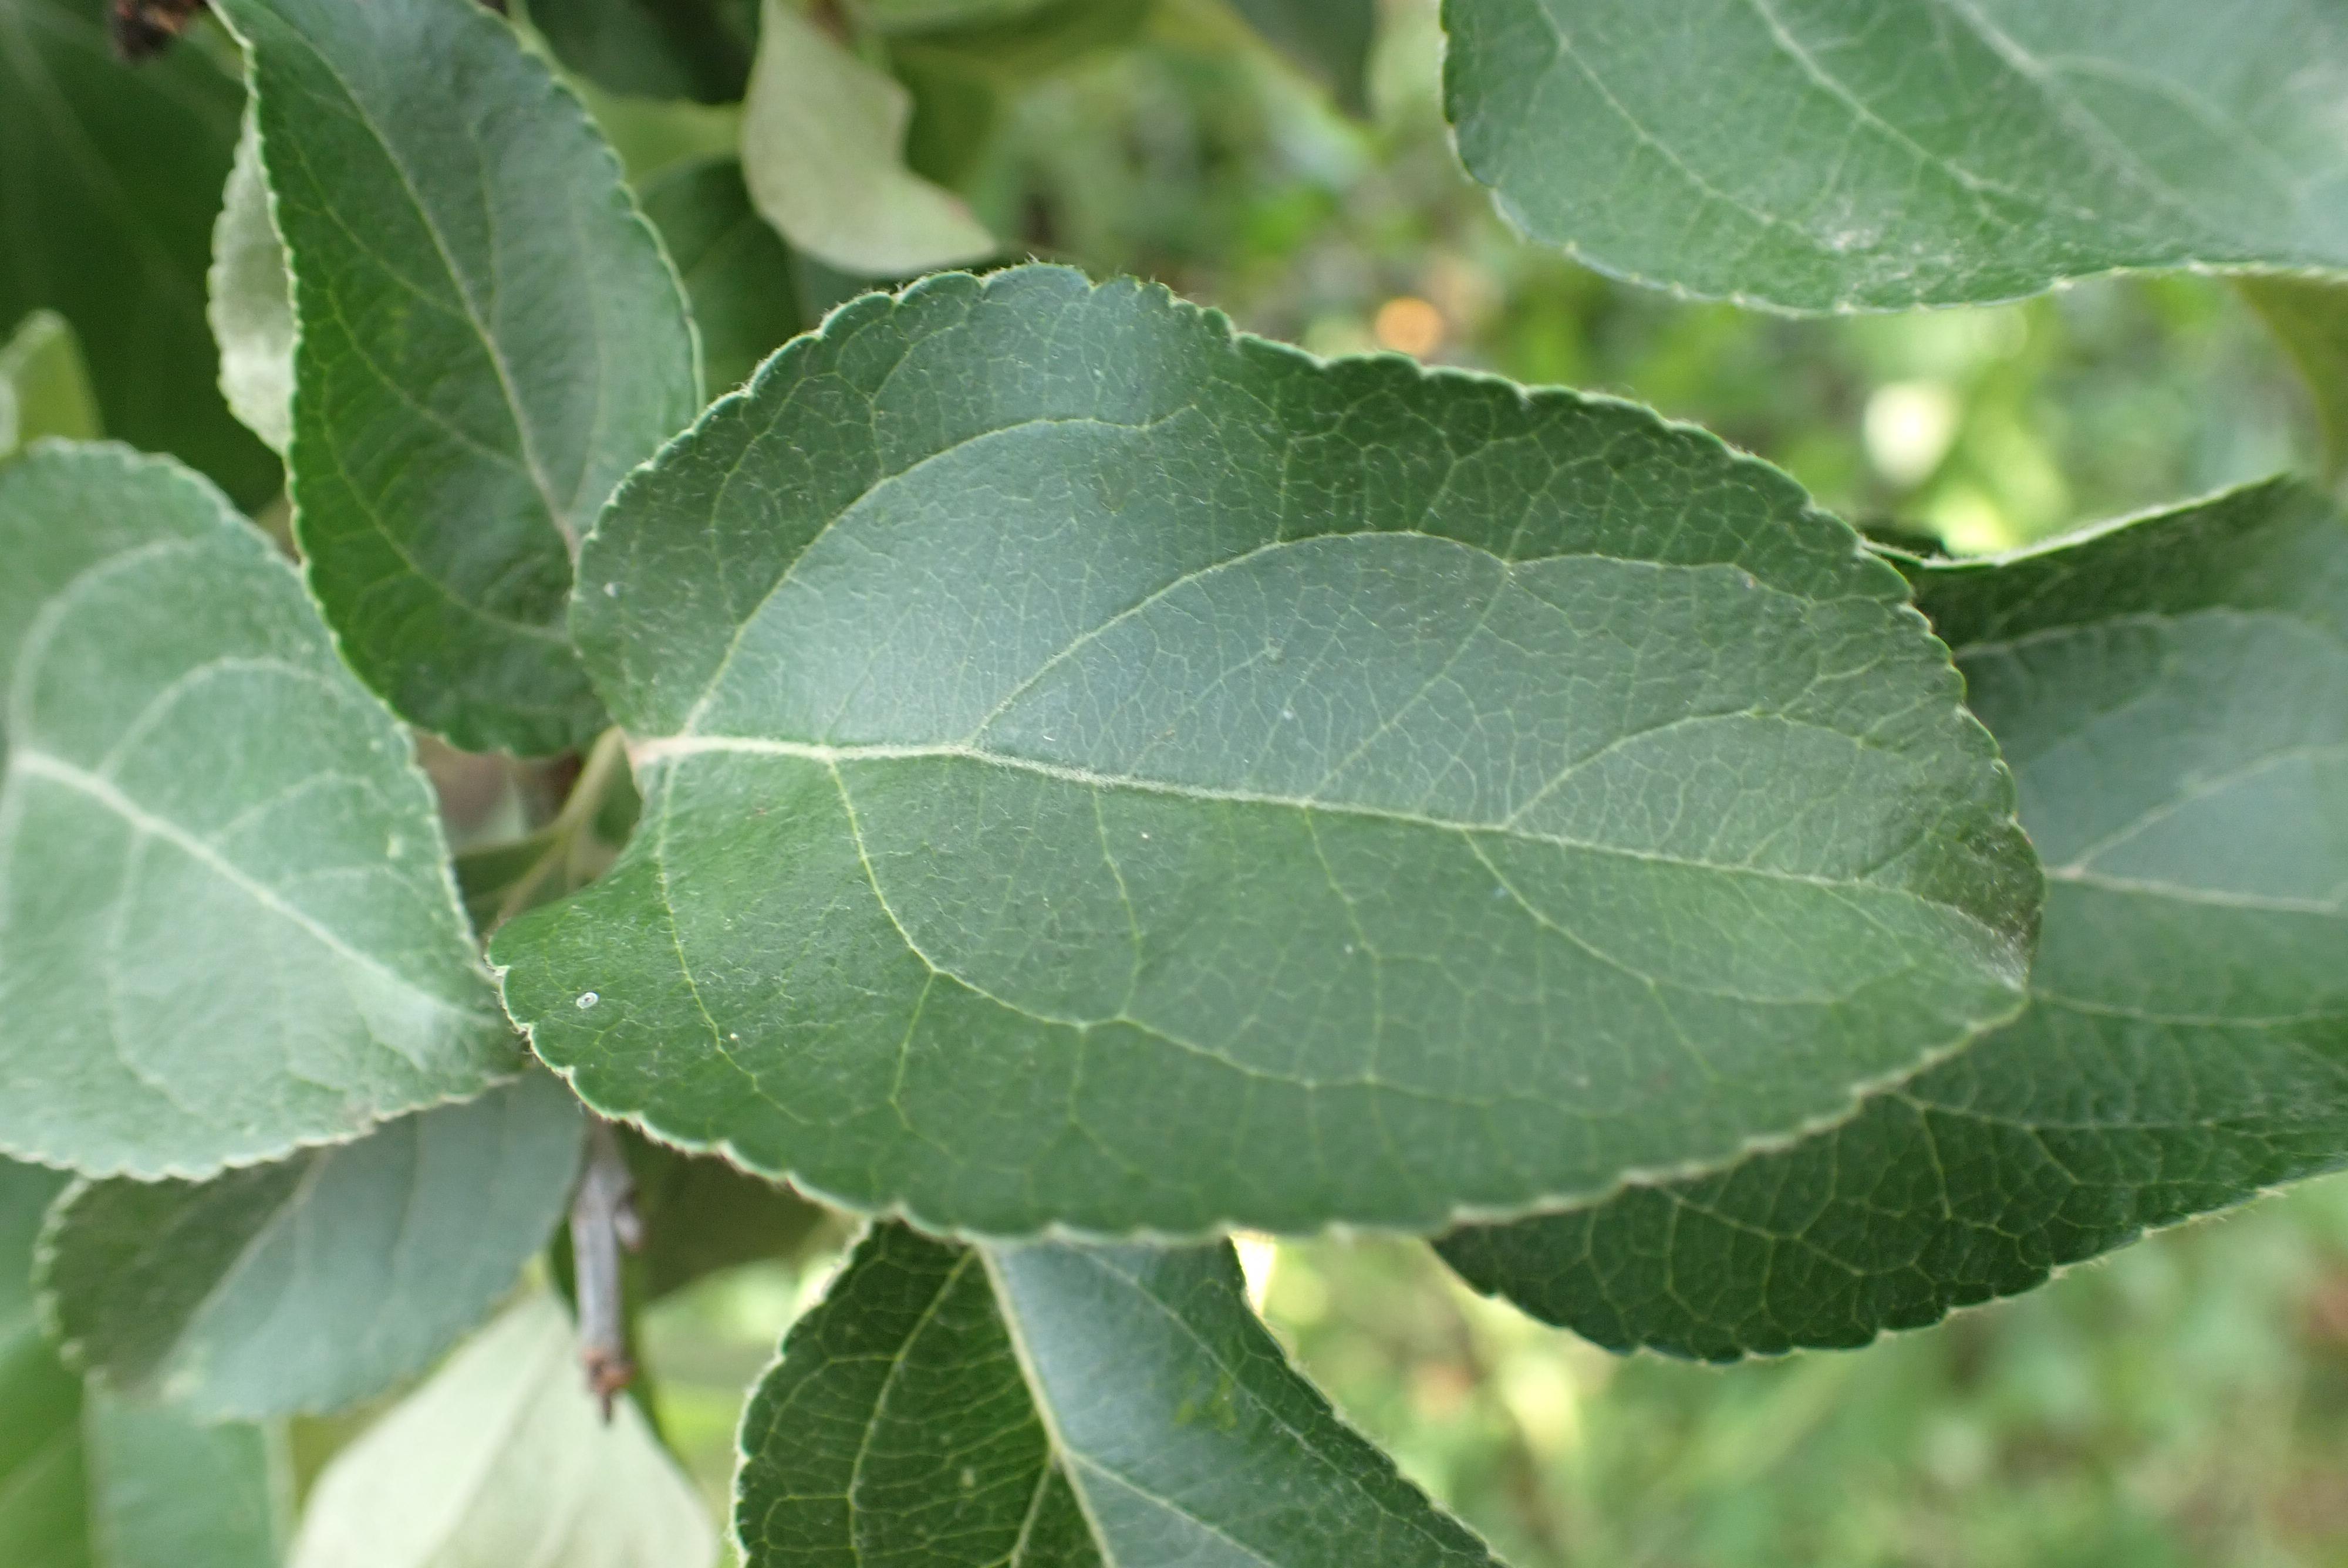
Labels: healthy